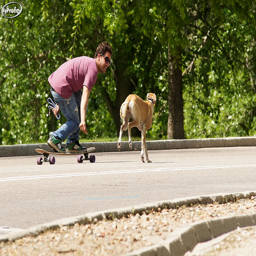
A man on a skateboard and his dog running down the street.
A boy speeds along a road with his greyhound.
A young man riding a skateboard down a road next to a sheep.
A man is crouched down next to a running dog while skateboarding.
Man on skateboard with dog running next to him on roadway.